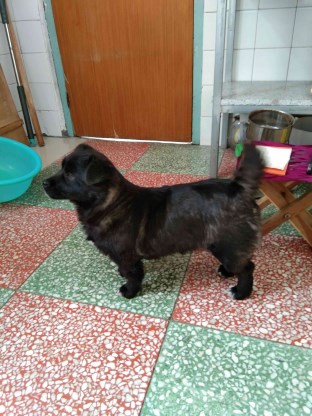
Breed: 3336-n000121-chinese_rural_dog